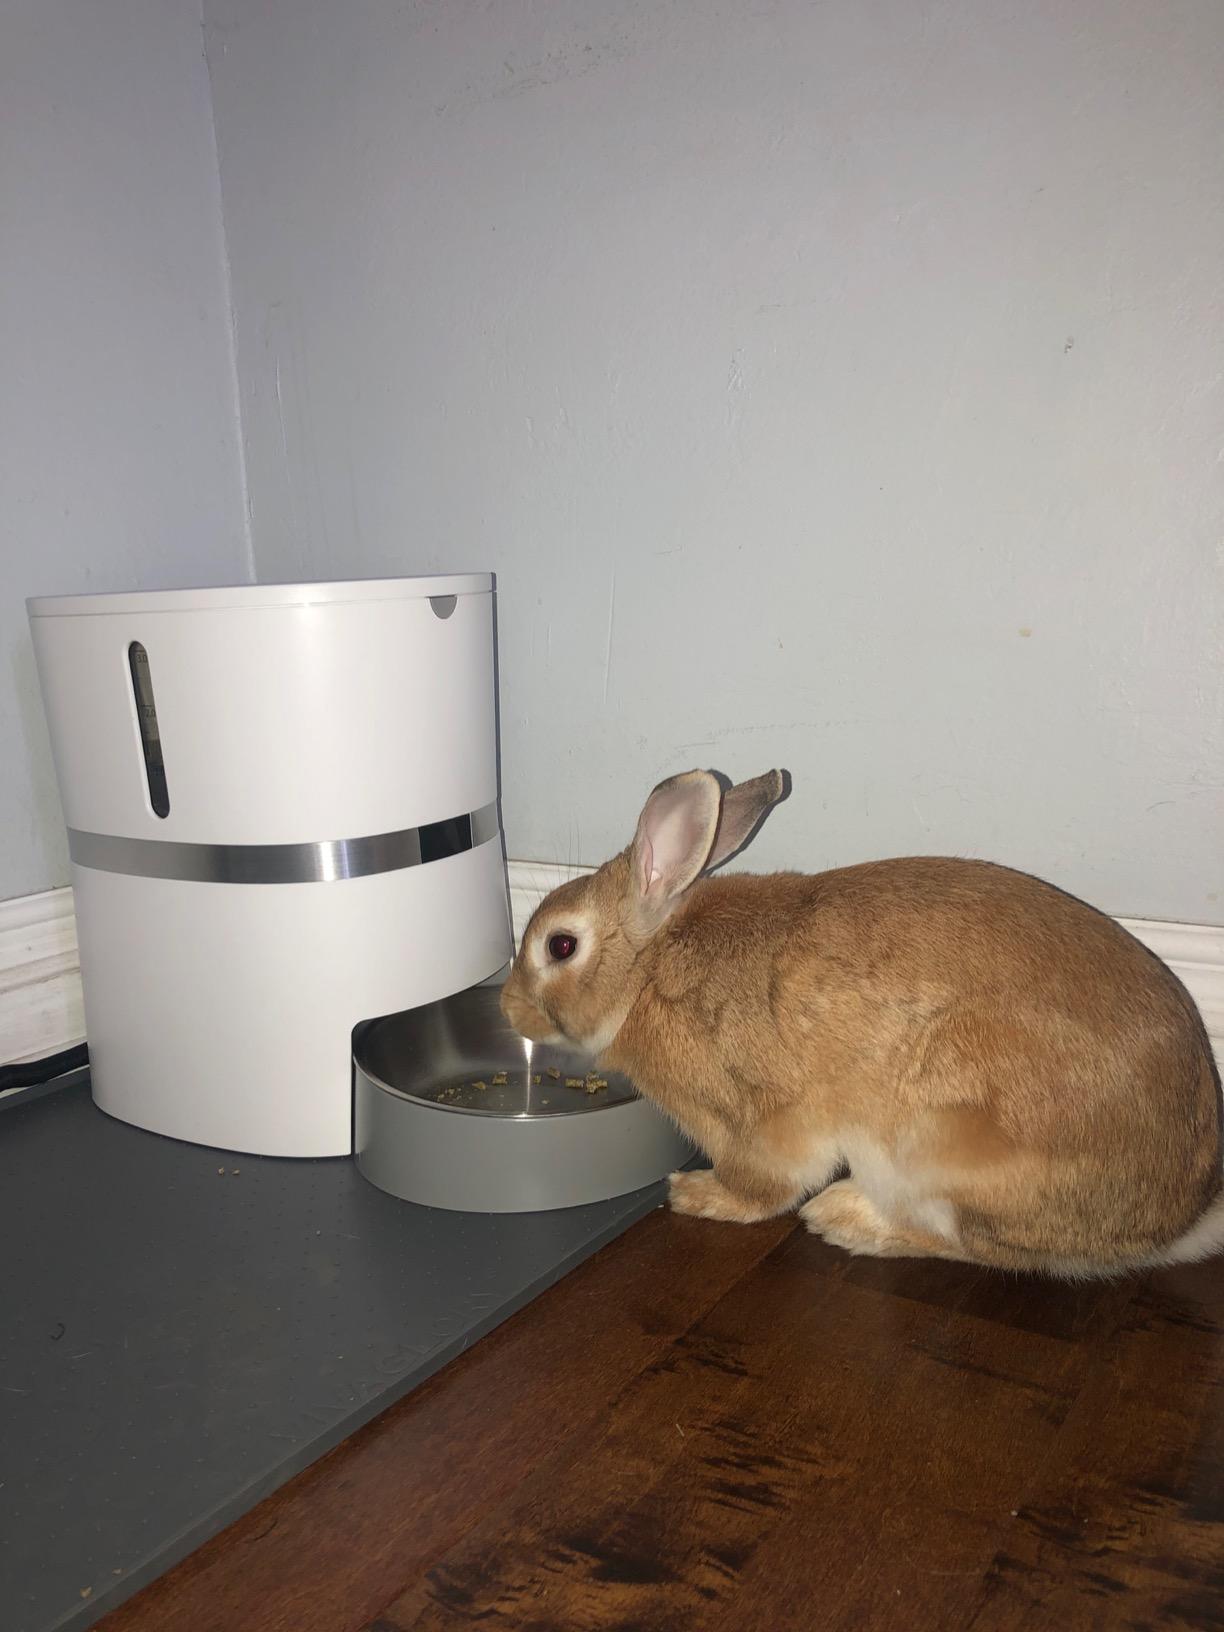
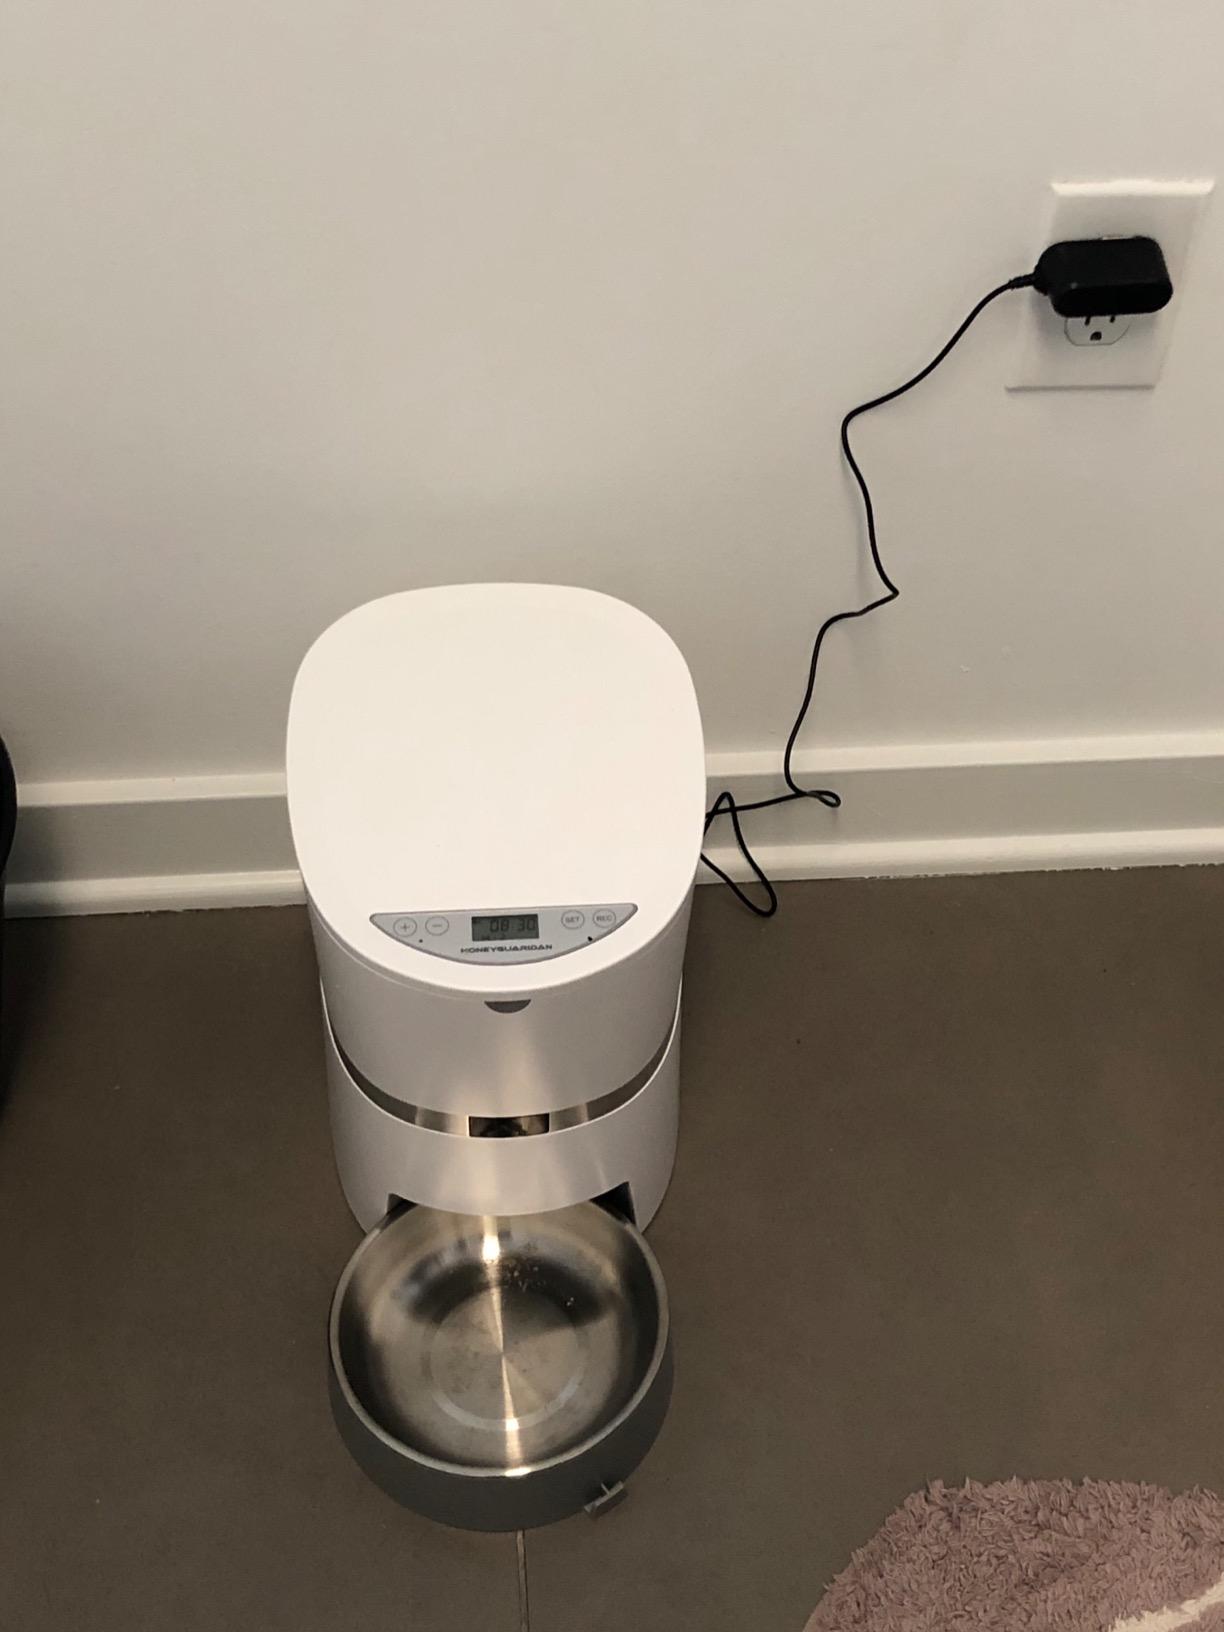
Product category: items_feeder
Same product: yes